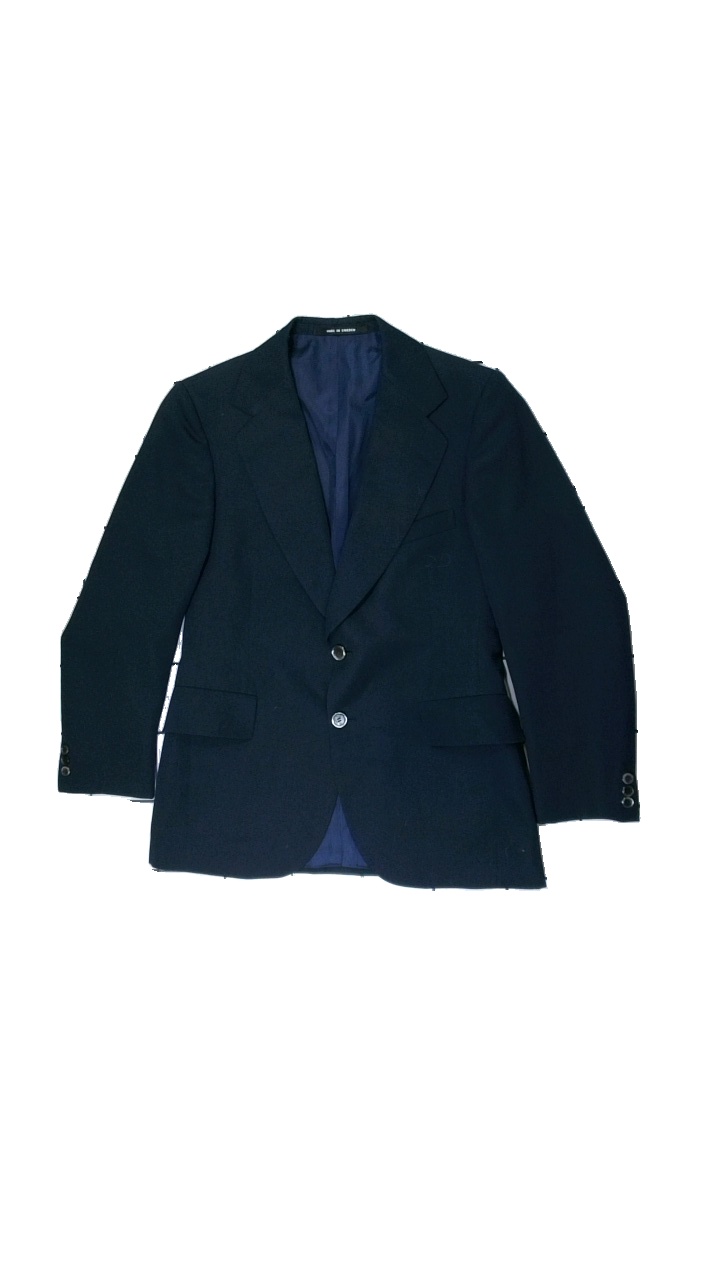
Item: Jacket (Men)
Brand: Tiger Of Sweden
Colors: Blue
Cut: Regular
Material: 57% polyester, 43% wool
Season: All
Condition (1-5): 3
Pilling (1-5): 2
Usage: Export
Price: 50-100